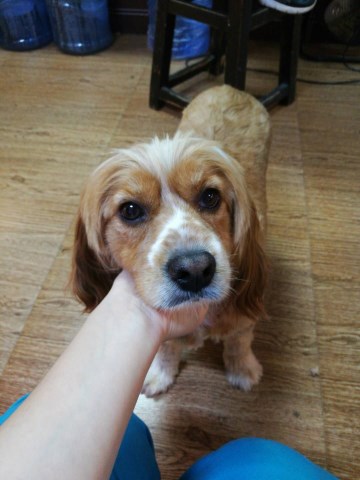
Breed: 286-n000111-cocker_spaniel